Human rights in Peru

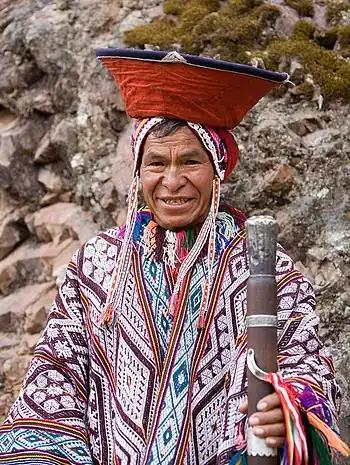
Indigenous man in Peru.

The Constitution, along with numerous laws and policies, protect the freedom of religion. However, in the past, non-Catholic groups have continuously struggled to obtain the same freedoms given to those who are Catholic. Non-Catholic religious groups were unable to receive certain benefits provided to those in the Catholic Church, and frequently experience societal abuses as a result of their religious affiliation and beliefs. In Article 50 of the Constitution, it states that the state "extends its contribution" to the Catholic Church and "may" to other religions.